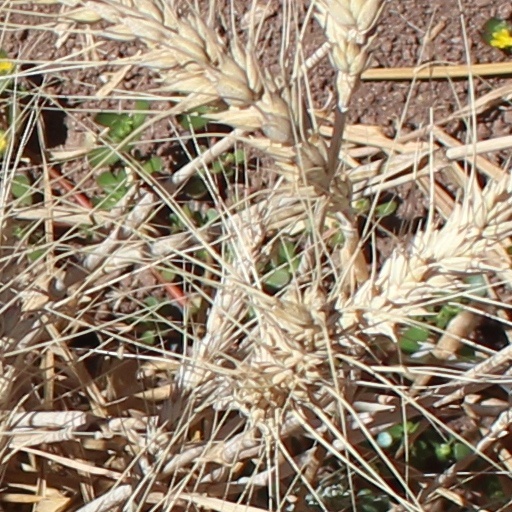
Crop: wheat